Victory Plaza

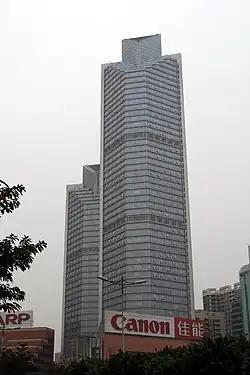

Victory Plaza is a twin tower skyscraper complex in the Tianhe District of Guangzhou, Guangdong, China. Tower A is with 52 storeys, while Tower B is with 36 floors. Construction of Victory Plaza was completed in 2007.